Salvia yangii

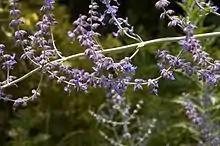
Flowers of the Blue Spire cultivar

Several cultivars of "S. yangii" have been developed. They are primarily distinguished by the height of mature plants and the depth of the leaf-margin incisions. Many of these cultivars, especially those with deeply incised leaves, may actually be hybrids of "S. yangii" and "S. abrotanoides". In that context, some may be referred to by the hybrid name "Perovskia" ×"hybrida".